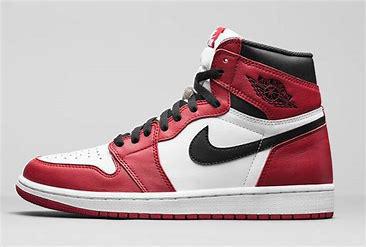
Brand: Jordan
Model: 1 Retro OG